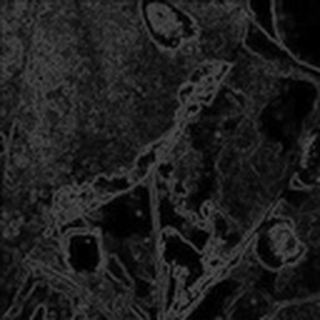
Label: cotton_target_spot